Isabella of Portugal, Queen of Castile

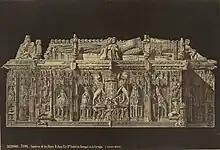
Tomb of Isabella of Portugal

Isabella was betrothed to the much older King John II of Castile as his second wife in 1446 at Evora. His first wife, Mary of Aragon, had given him four children, though only one, the future Henry IV of Castile, had survived. Henry had been joined to Blanche II of Navarre in an unconsummated marriage for seven years and was called "El Impotente." Because of this, John decided to seek another wife, preferably with a French princess. However, his trusted adviser and friend Alvaro de Luna decided a Portuguese alliance was better politically, and negotiated a match with the much younger Isabella.